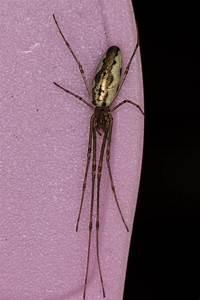
spider